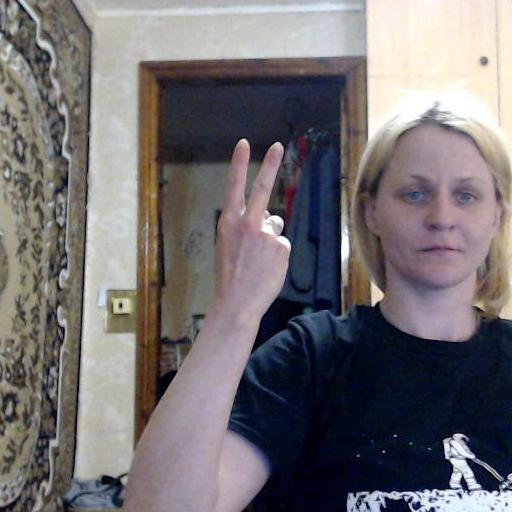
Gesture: peace_inverted